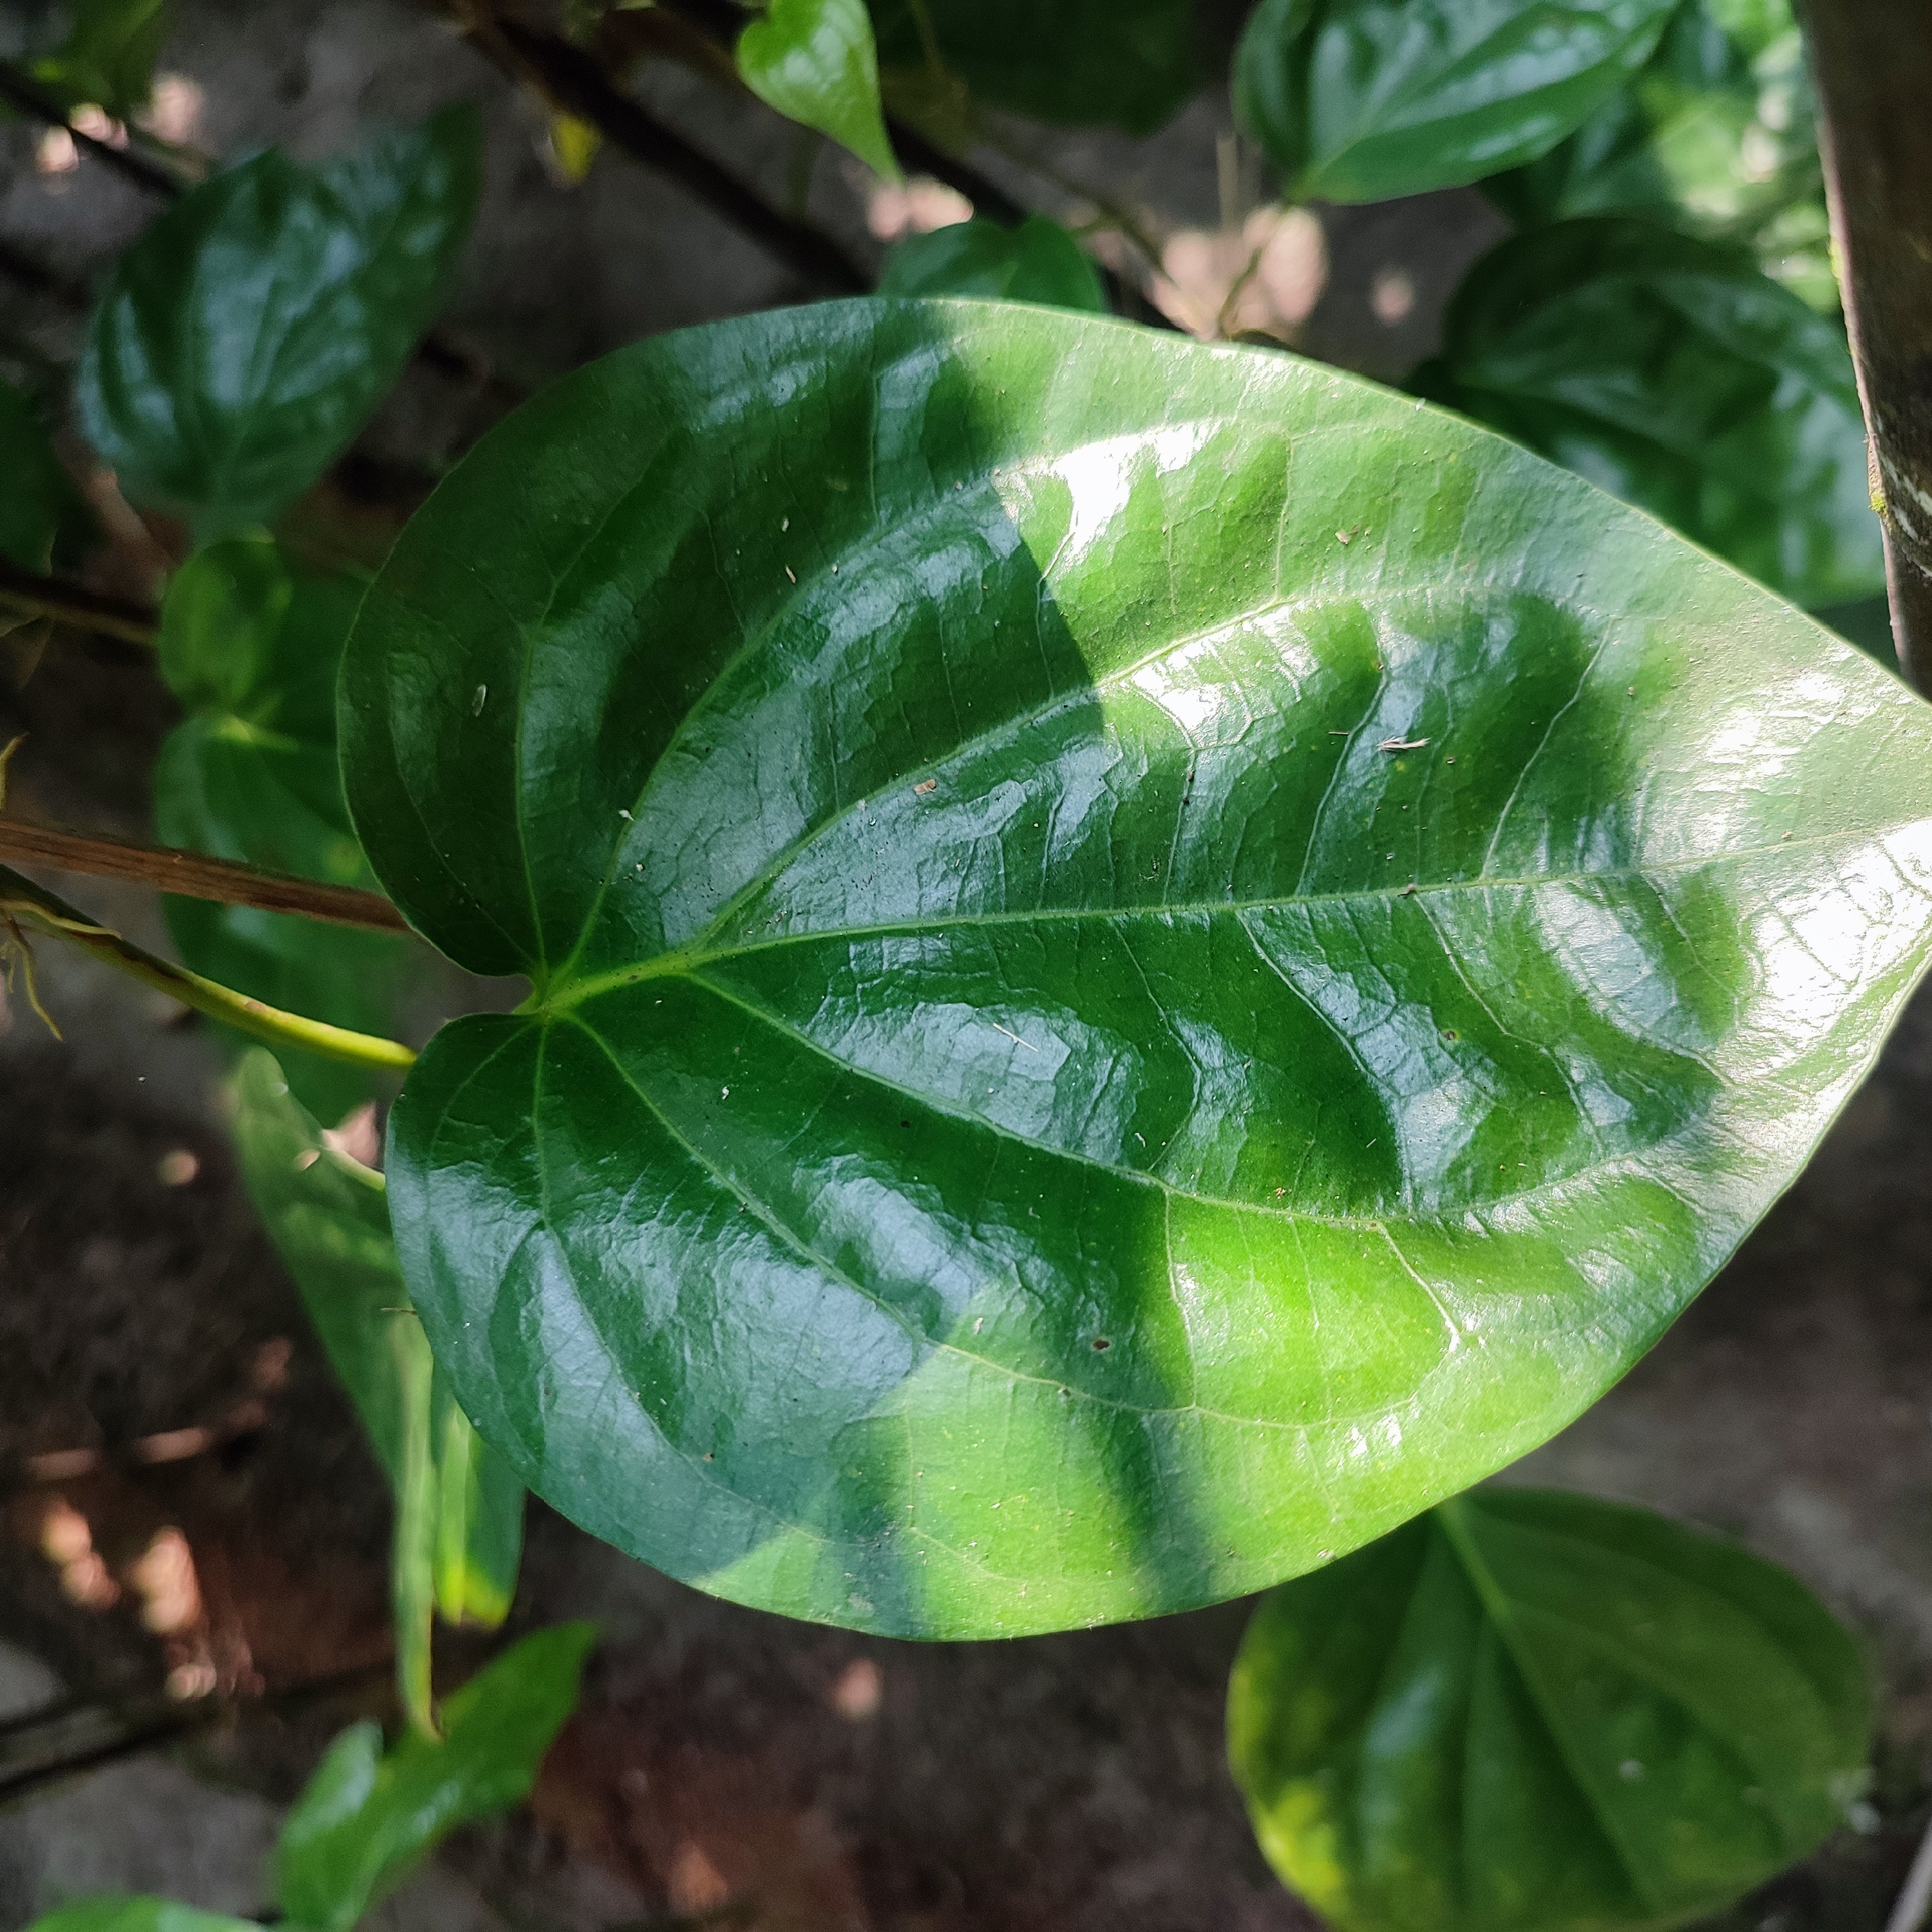
Label: Healthy_Leaf